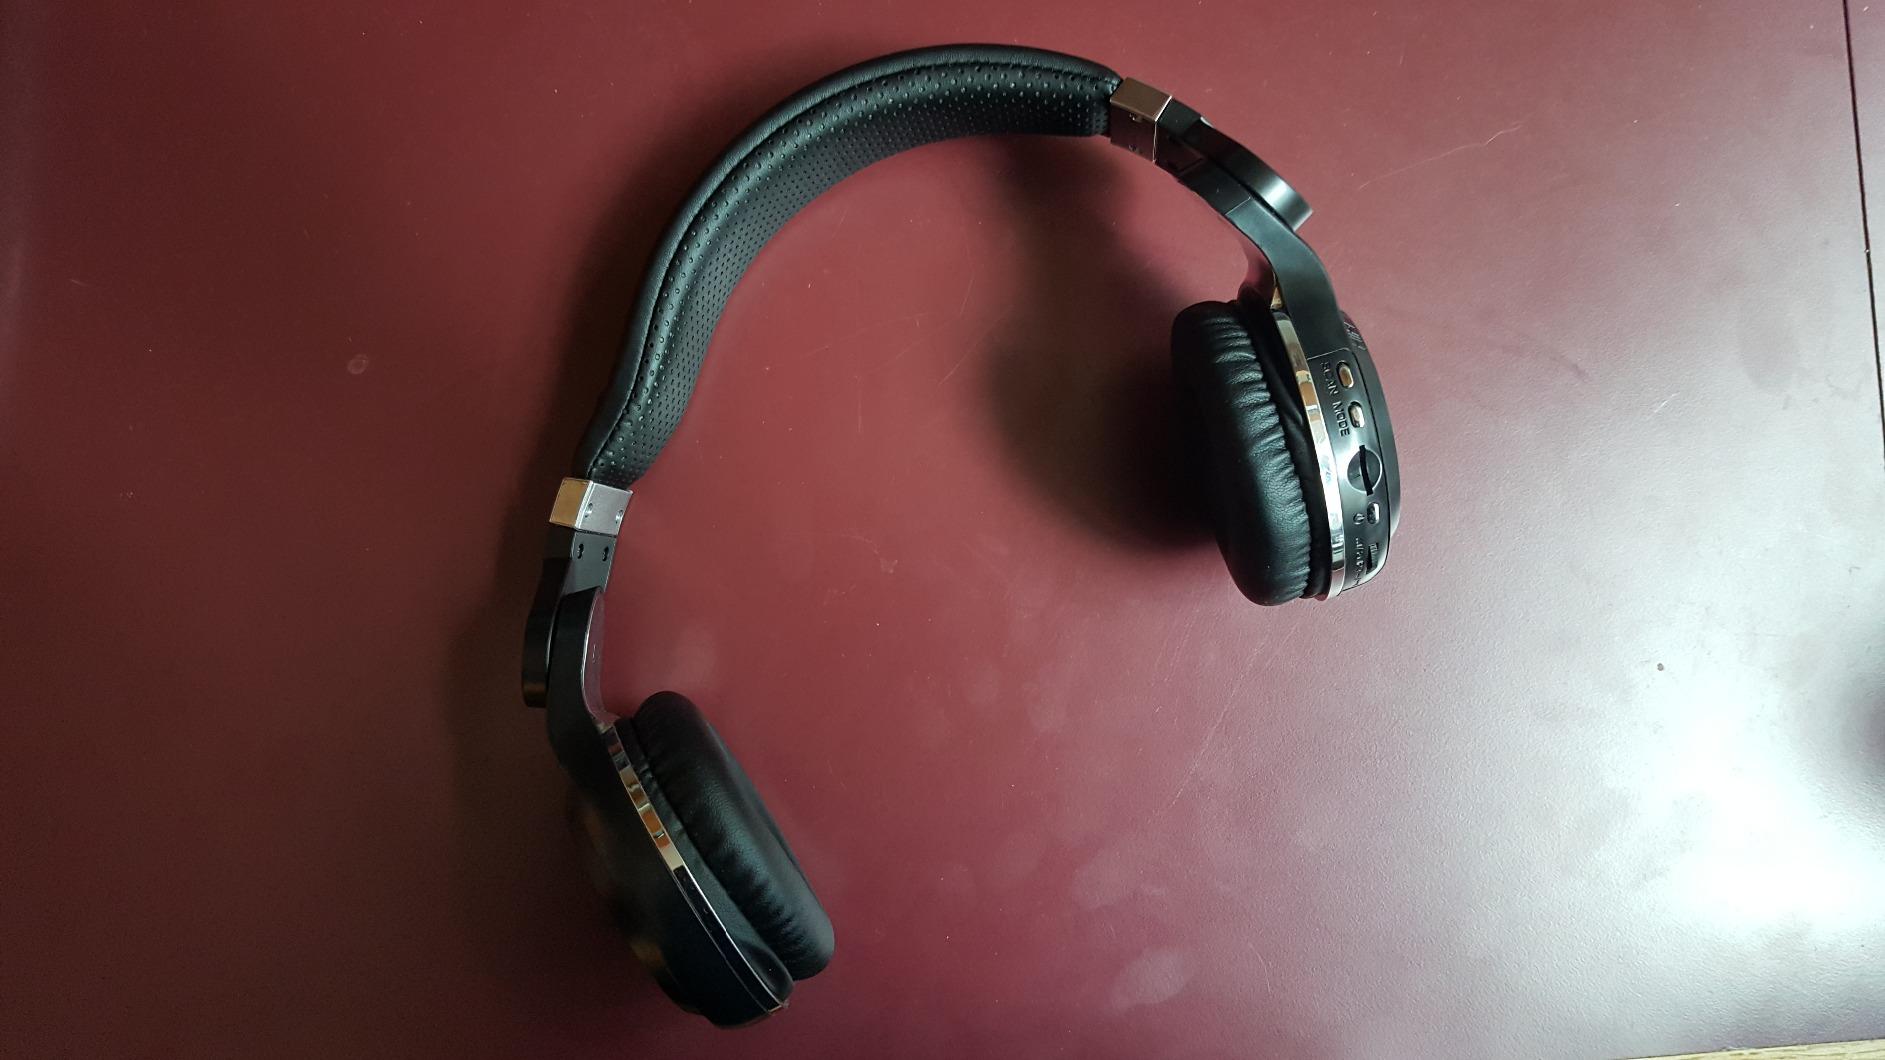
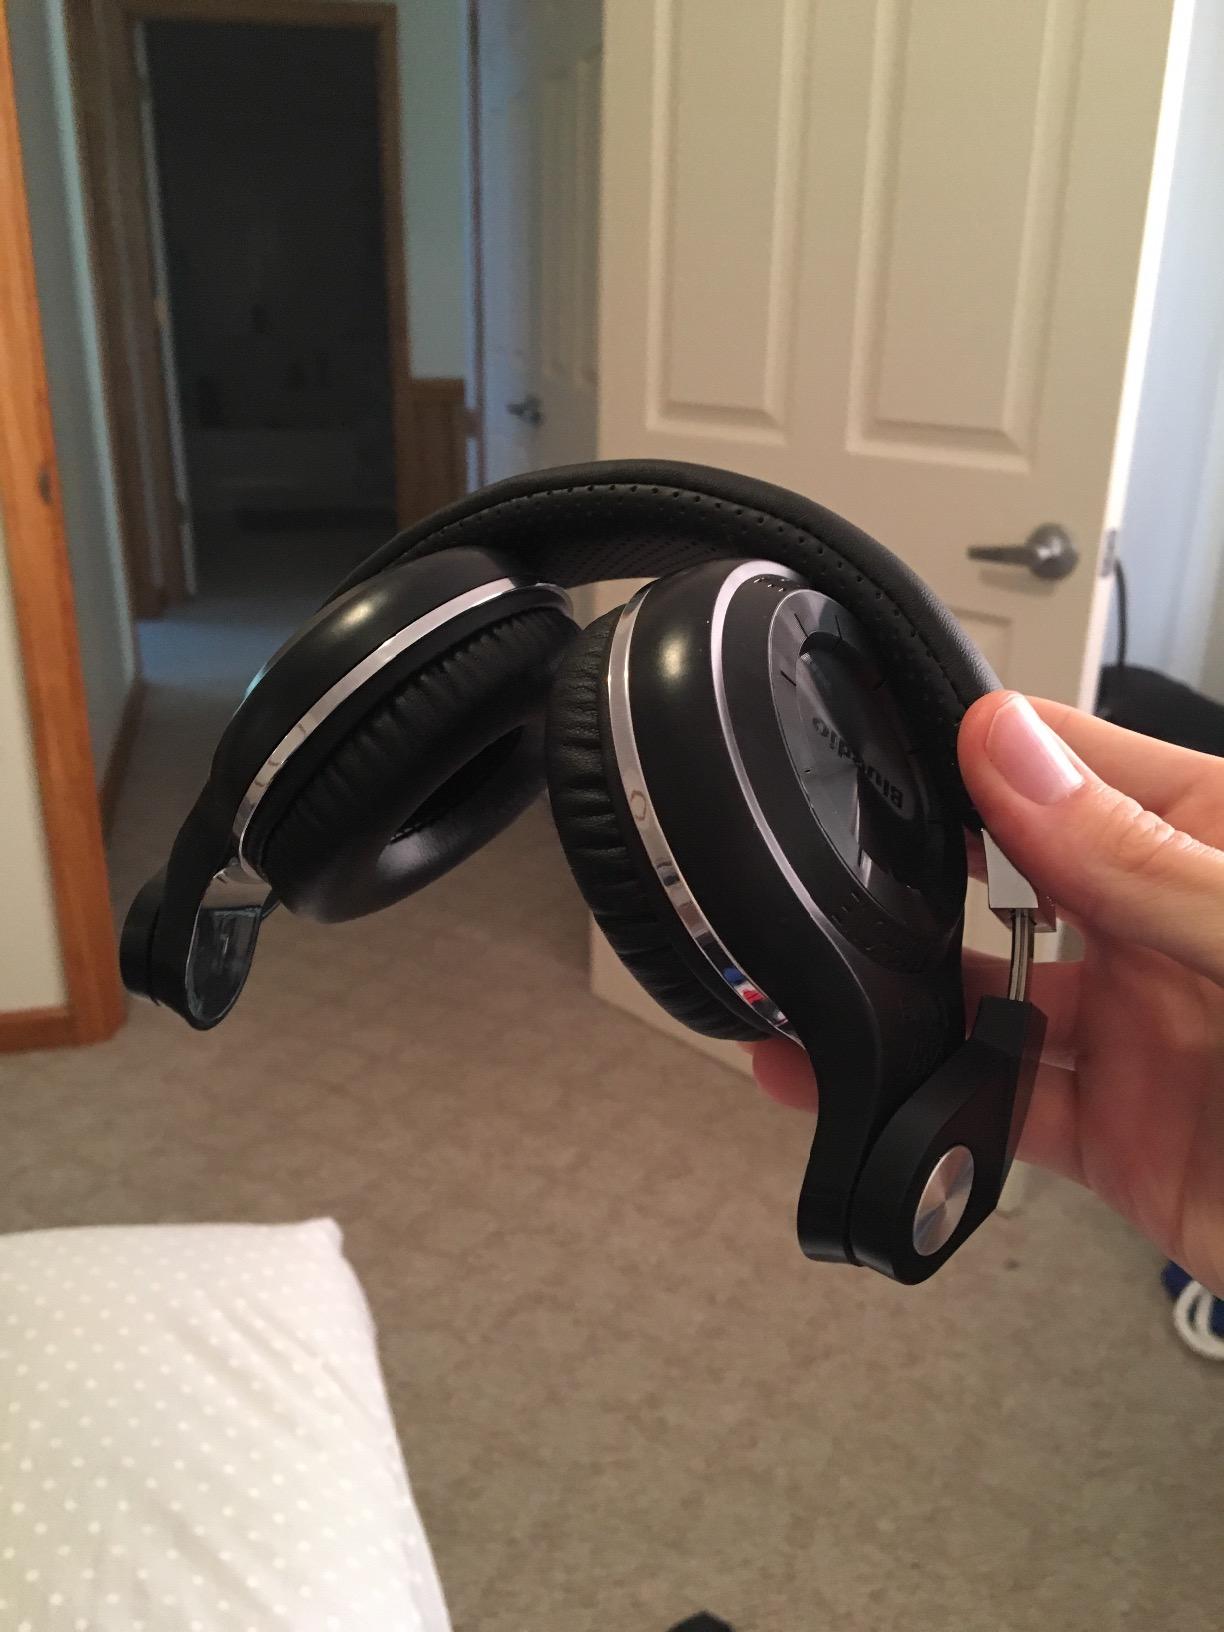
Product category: headphones
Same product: no